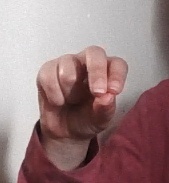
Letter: gaaf